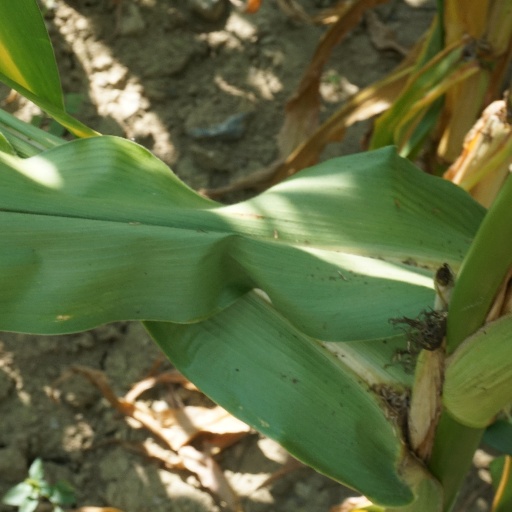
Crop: maize; corn